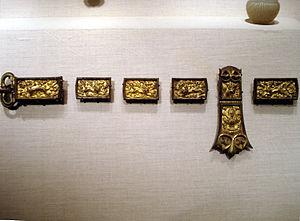
La dynastie Sui succède aux dynasties du Nord et du Sud et précède la dynastie Tang, en Chine. La dynastie Sui est une dynastie pivot dans l'histoire de la Chine dans la mesure où elle met fin à quatre siècles de division, et impose par ses réformes et ses grands travaux une unité qui sera à partir d'elle vue comme naturelle.